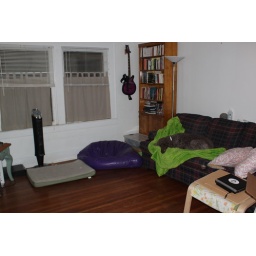
Harper ignores the dog beds in favor of the couch.